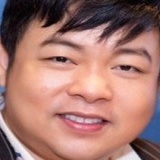
ca sĩ Quang Lê